Tax status of Scientology in the United States

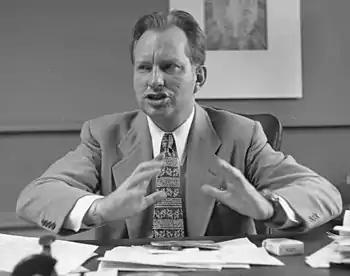
Scientology's founder L. Ron Hubbard in 1950

L. Ron Hubbard initially incorporated Scientology in April 1952 as a for-profit entity called the Hubbard Association of Scientologists (HAS). It was not at first presented as a religion. However, in April 1953 Hubbard wrote to a colleague to canvass her views on pursuing "the religion angle" to improve Scientology's business prospects. Soon afterwards, in December 1953, he incorporated the first Church of Scientology in Camden, New Jersey.